James Gwyn

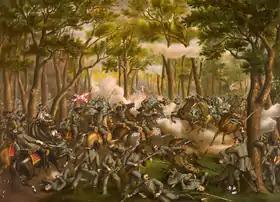
Depiction of the Battle of the Wilderness by Kurz & Allison where Gwyn was seriously wounded in the thigh.

During the autumn of 1863 and through the winter, the regiment engaged in "desultory fighting". Gwyn served perfunctorily while in command of the 118th Regiment for the ensuing five months with no notable confrontations until the Battle of the Wilderness in May 1864. On the first day of battle, May 5, Gwyn was shot in the thigh, and put out of commission for at least one month. Gwyn would receive his promotion to colonel at Beverly Ford for his actions at Wilderness. Due to his injury, he was unable to lead the 118th Regiment into the multiple conflicts, including the Battle of Spotsylvania Court House, the Battle of North Anna, the Battle of Totopotomoy Creek, the Battle of Bethesda Church, and the Battle of Cold Harbor.